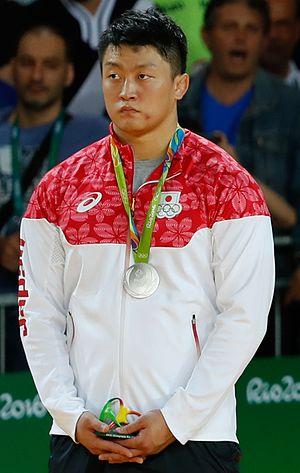
Hisayoshi Harasawa, né le 3 juillet 1992, est un judoka japonais. Il concourt dans la catégorie des plus de 100 kg.